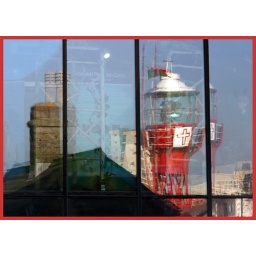
reflections in a wall of windows